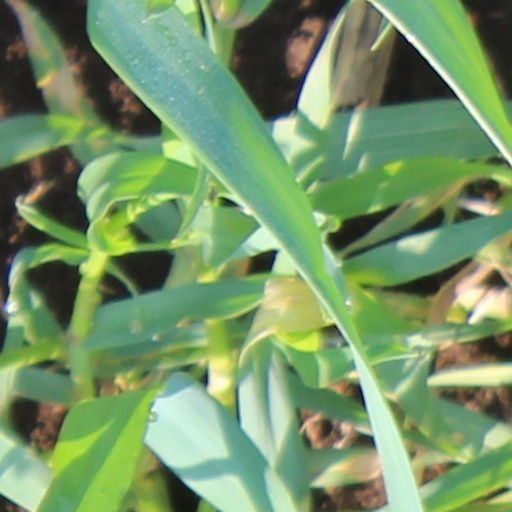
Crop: wheat